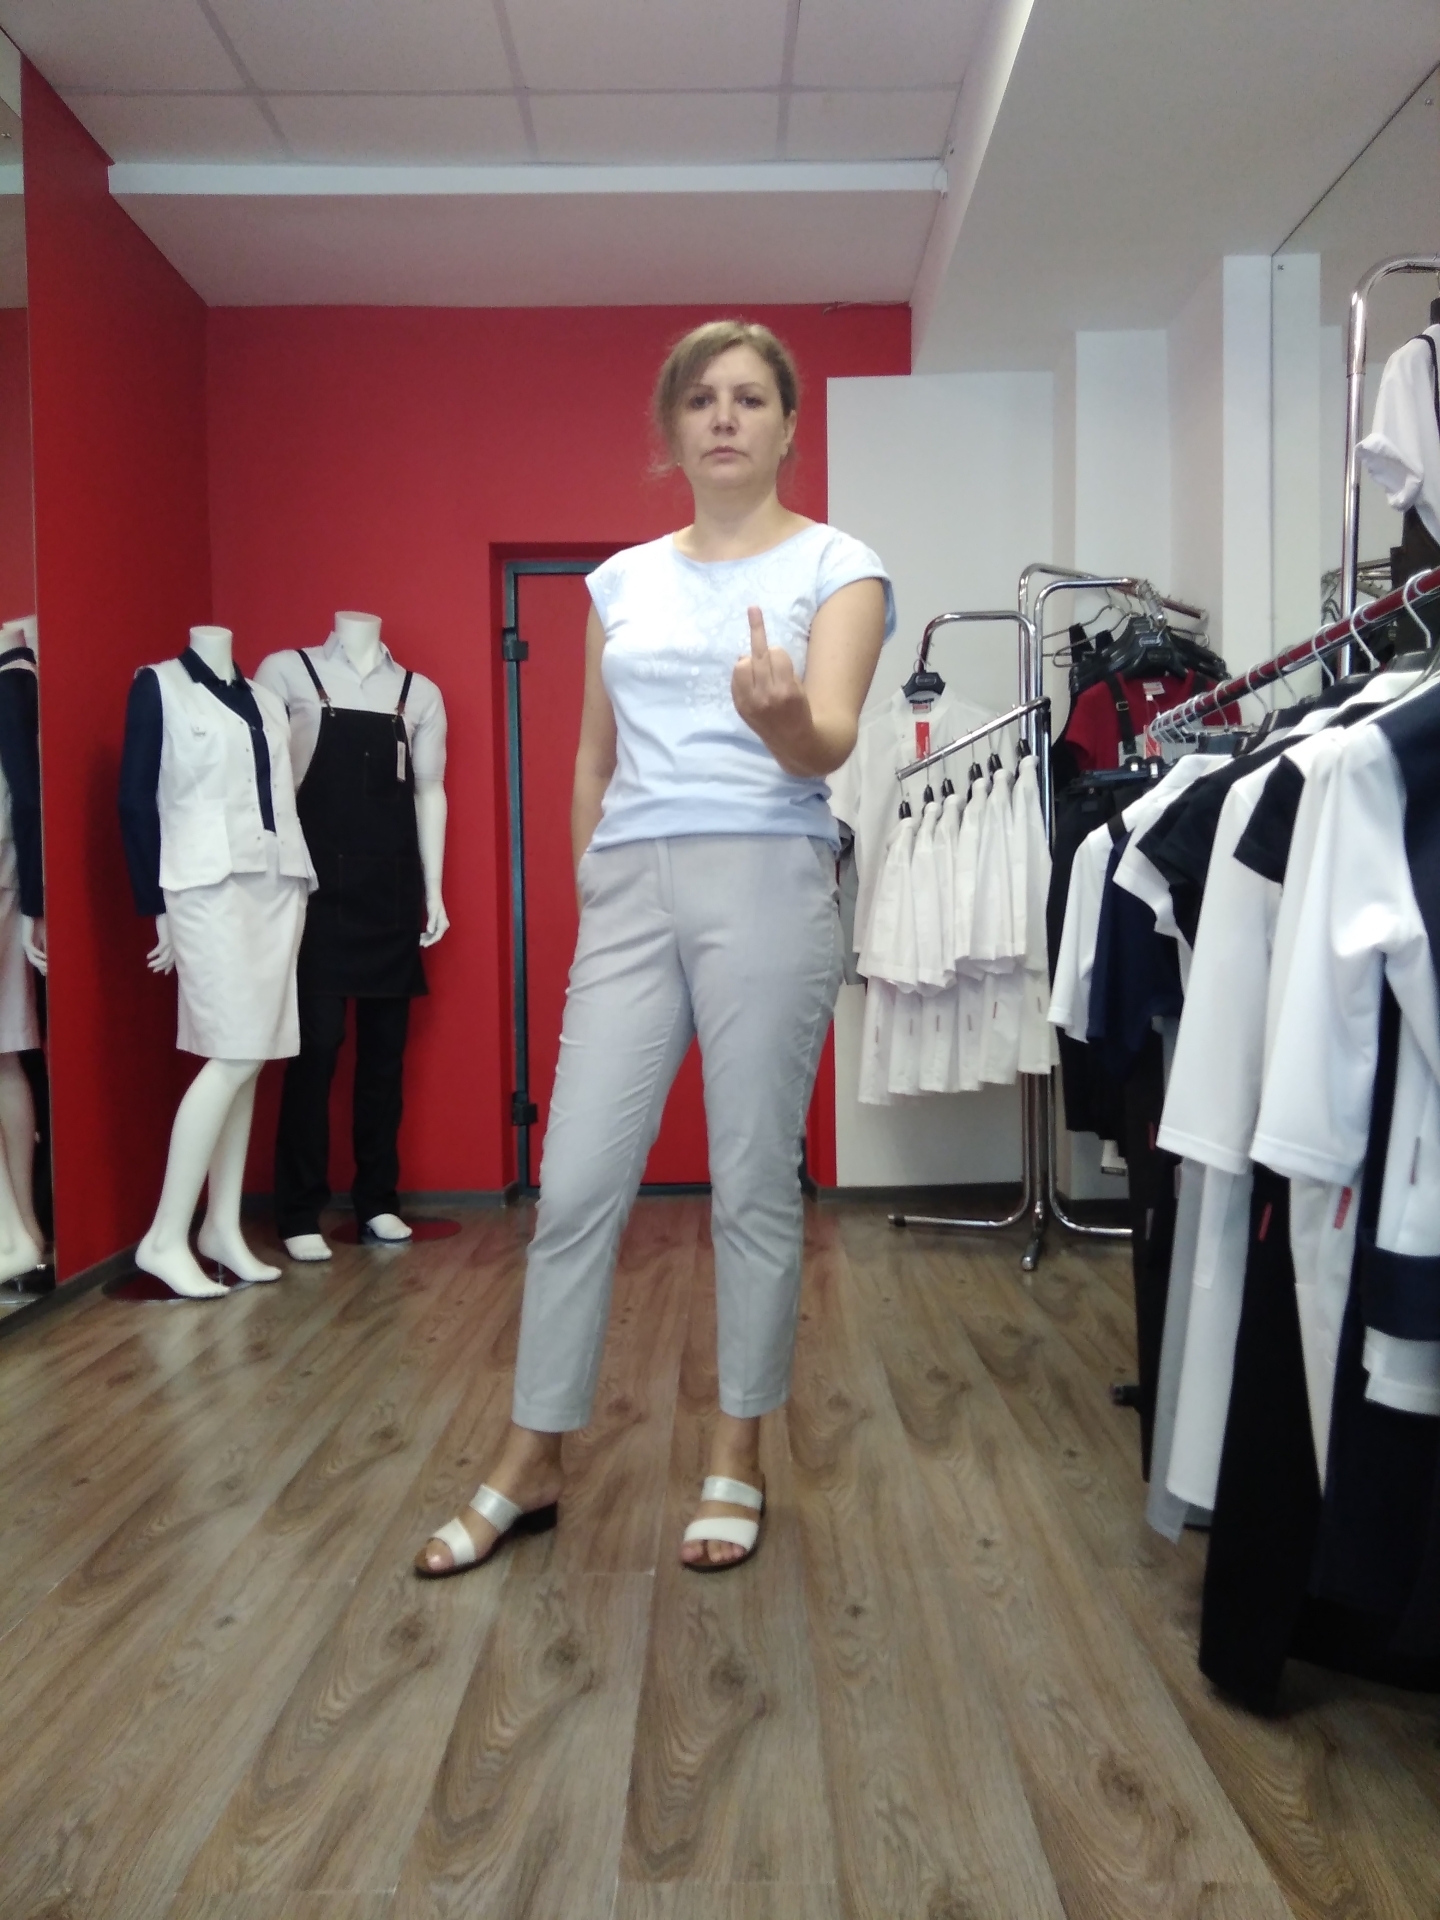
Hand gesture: middle_finger